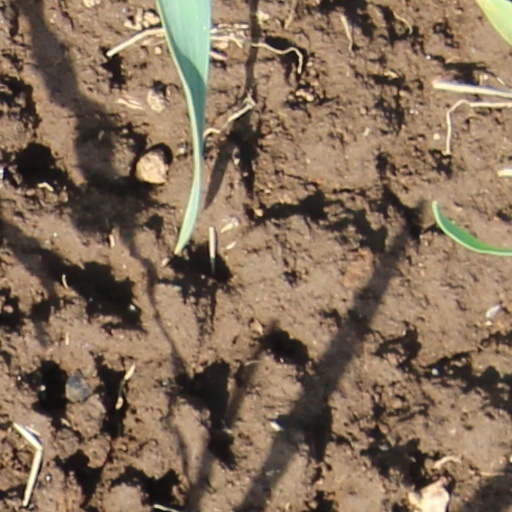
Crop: wheat